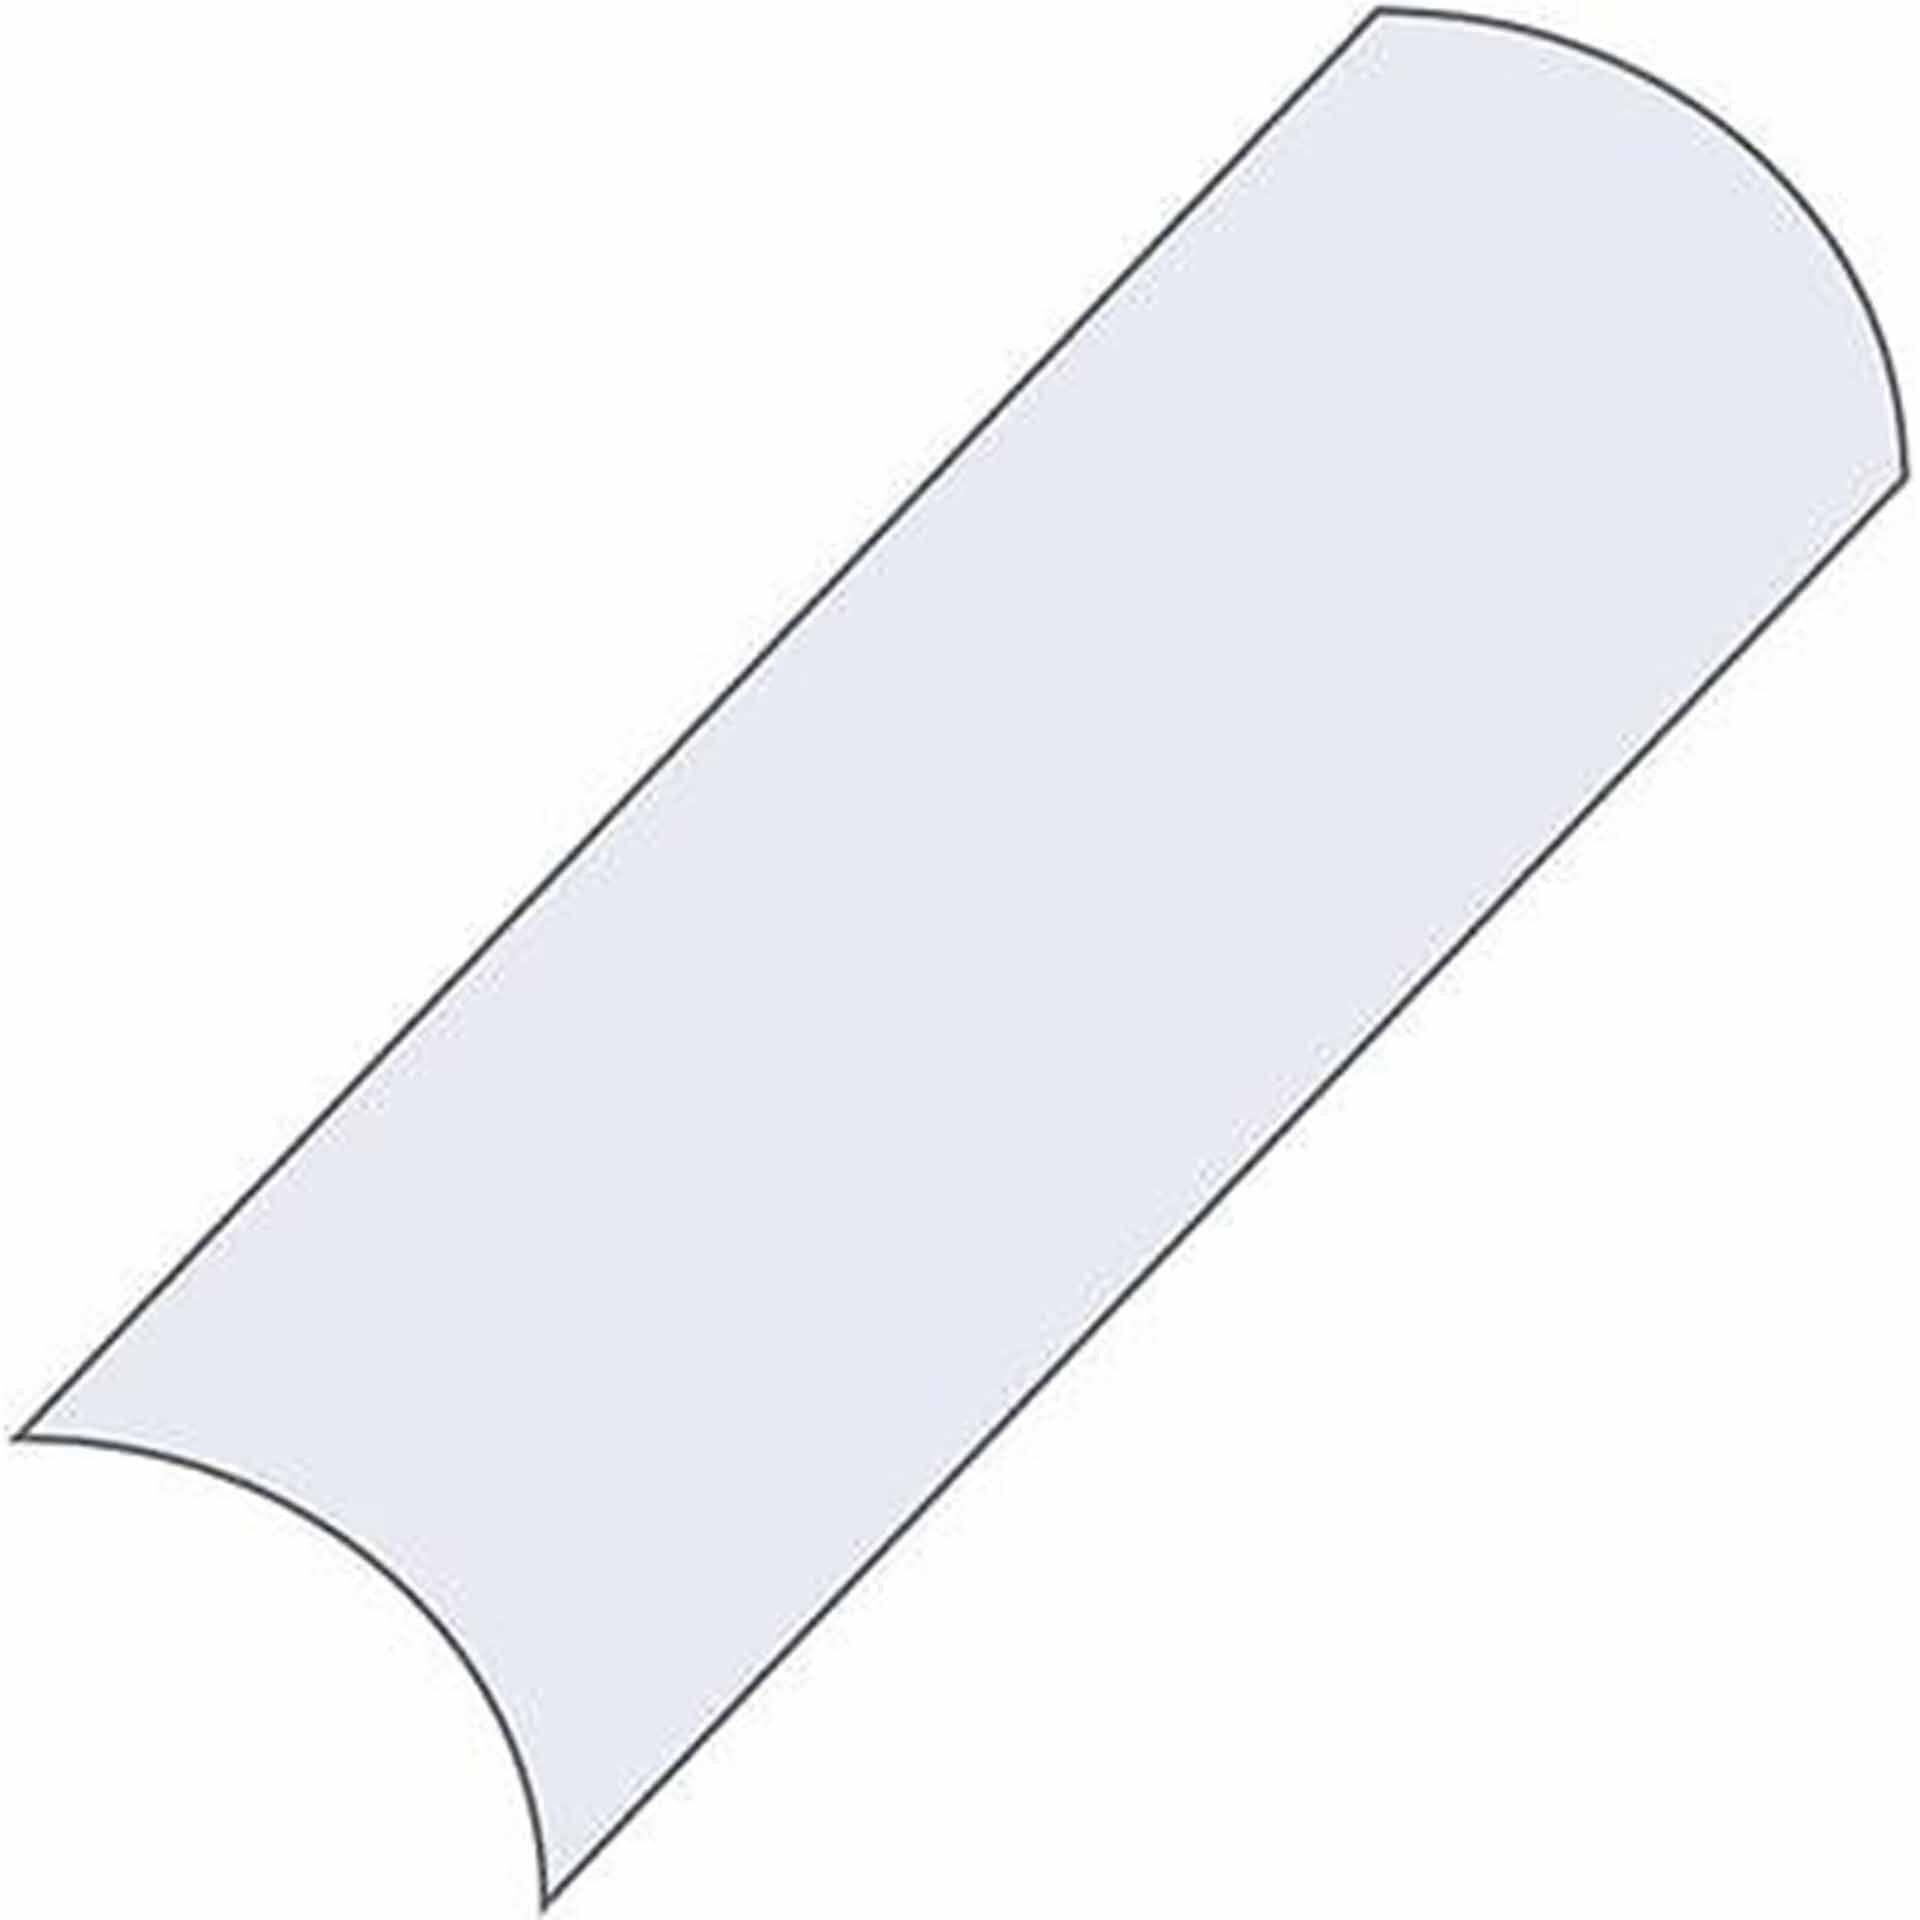
SunQuest Pro 24SF Tanning Bed Acrylic (Year 1990)
***Use Discount Code: TODAY for 5% Off, Free Shipping & No Tax Most States*** Remodel your SunQuest Pro 24SF Tanning Bed made in 1990 to improve UV light transmission by installing brand new bench acrylic! This is premium grade rigid 4 fold replacement acrylic that is shipped flat and not rolled up in a box like other lower grade acrylic replacements. This premium acrylic will fit the SunQuest Pro 24SF beds made in 1990 with the below dimension. FREE Freight shipping included (value of $199.99) FREE Shipping Insurance (value $29.99) *See requirements below* Dimensions: Bench: 83 1/4" X 37 1/16" (4-Bends) Please confirm your acrylic dimensions prior to placing your order to ensure this is the correct size acrylic needed for your bed. This replacement acrylic is specific to SunQuest Pro 24SF tanning beds made in 1990 with 4 fold acrylic and the acrylic will not fit other models. Acrylic orders are not eligible for return or refund if you order the wrong product so please inquire if you are not certain and require assistance. Shipment Inspection Requirement (Please Read): Please open the box and inspect the acrylic at arrival. If the acrylic has been damaged you can refuse to accept the shipment from the driver if you are present at arrival. If the acrylic has been damaged please report the issue to the carrier immediately and take photos of the box and damage. Please report damage and forward photos to info@suntanningstore.com Why buy from us? We're an authorized dealer and give you the full manufacturer warranty We care about quality and customer service We've been in business since 2011 and our customers love us Till this day the owner himself still personally emails every customer We ship out all products as quickly as humanly possible We're a family owned business that cares No Tax Most States Just read the real, verified customer reviews and see for yourself Order Today and leave the rest to us!
Brand: Sun Tanning Store
Category: Health & Beauty > Personal Care > Tanning Beds